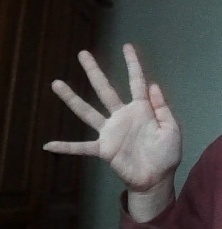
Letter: sheen